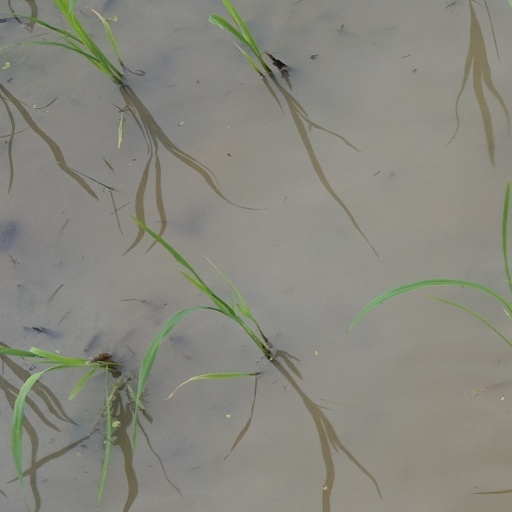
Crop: rice